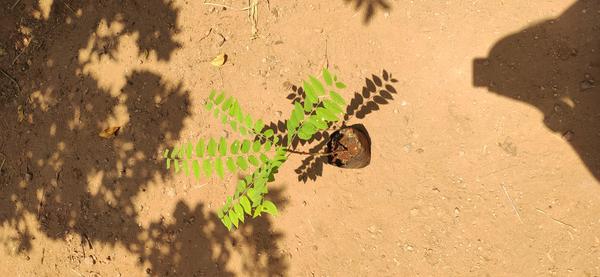
Plant: Amla